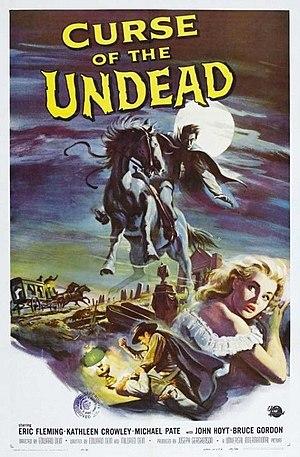
Dans les griffes du vampire est un western fantastique américain réalisé par Edward Dein, sorti en 1959.
Betty Jane Crowley, née le 26 décembre 1929 à Green Bank et morte le 23 avril 2017 au même lieu, est une actrice américaine, connue comme Kathleen Crowley.